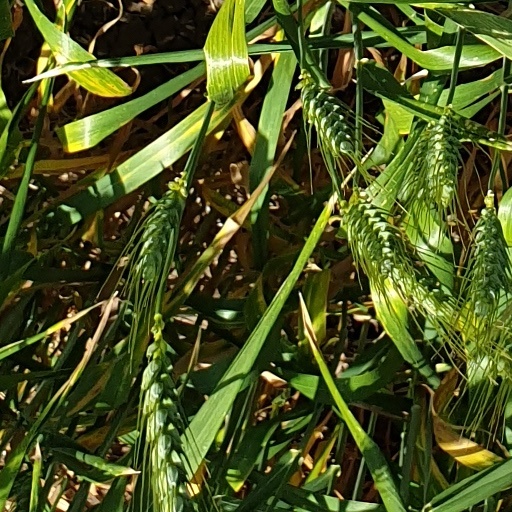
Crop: wheat